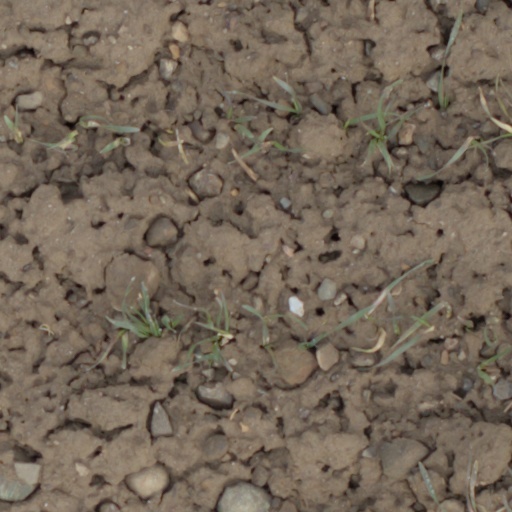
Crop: wheat